Shi Lu station

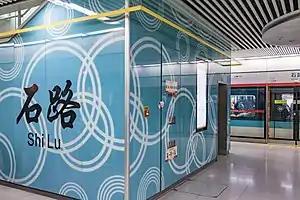
Platform

Shi Lu Station is a station on Line 2 of the Suzhou Metro. The station is located in Gusu District of Suzhou. It started service on December 28, 2013, the same time of the operation of Line 2.